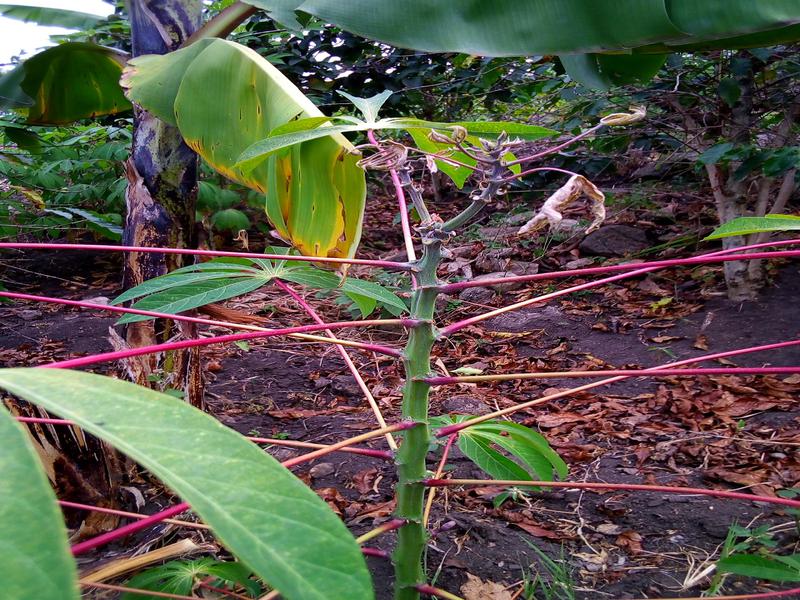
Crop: cassava
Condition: healthy